Question: Please indicate a possible affordance area of the skateboard that can be used for carrying
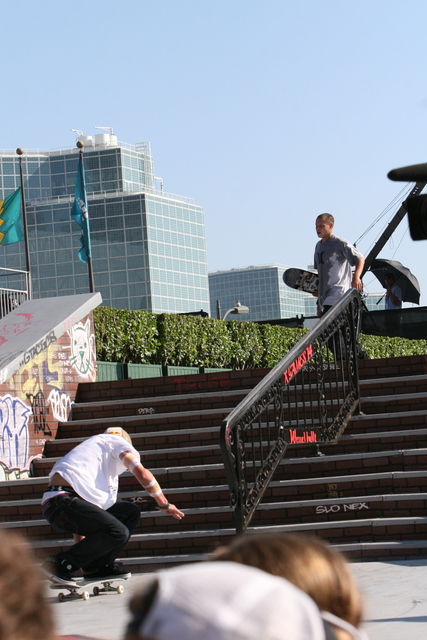
Answer: [278.639, 267.887, 358.286, 305.222]